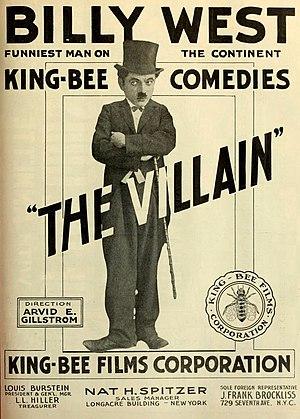
The Villain est un film muet américain réalisé par Arvid E. Gillstrom et sorti en 1917.